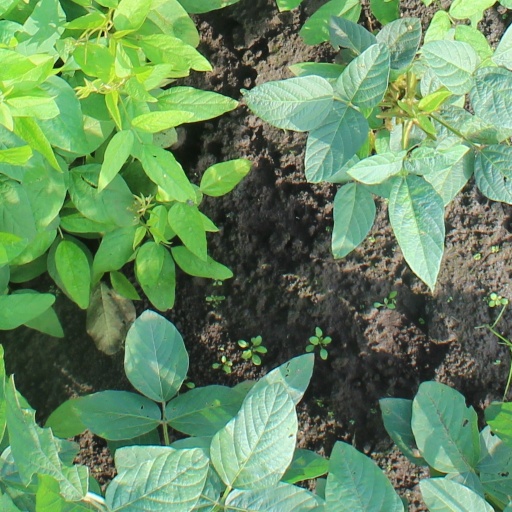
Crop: soybean